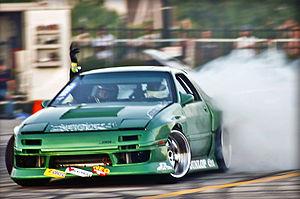
Le drift est une discipline de sport automobile dans laquelle le pilote contrôle le véhicule pour qu'il glisse d'un côté à l'autre de la piste bitumée. L'épreuve se déroule devant des juges : sont notés la trajectoire, la vitesse, l'angle d'attaque et le style.
Le tuning, ou personnalisation automobile, est l'ensemble des modifications apportées à un véhicule de série afin d'améliorer ses performances ou son style, ou simplement de le rendre unique. Au cours des années, une industrie s'est développée autour du tuning, produisant des pièces et des services destinés à cette activité. Certaines compagnies vendent leurs propres véhicules modifiés ; on parle alors de « préparation automobile ».